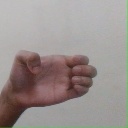
अक्षर: ख